Yulia Tymoshenko

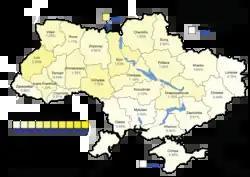
Yulia Tymoshenko (first round) – percentage of total national vote (25%)

The conditions leading to the 2009 gas dispute were created in 2006, under the Yushchenko government, when Ukraine started buying Russian gas through an intermediary, Swiss-registered RosUkrEnergo. (Fifty percent of RosUkrEnergo shares were owned by the Russian Gazprom, with 45 percent and 5 percent owned by Ukrainian businessmen Dmytro Firtash and Ivan Fursin, respectively). Some sources indicate that notorious criminal boss Semion Mogilevich (associated with Dmytro Firtash) also owned shares in the company.